The Bear (1988 film)

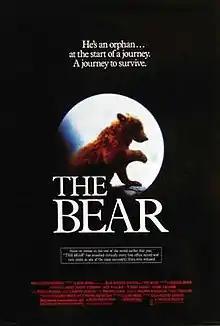
American film poster

The Bear is a 1988 French adventure family film directed by Jean-Jacques Annaud and released by TriStar Pictures. Adapted from the novel "The Grizzly King" (1916) by American author James Oliver Curwood, the screenplay was written by Gérard Brach. Set in British Columbia, Canada, the film tells the story of an orphaned grizzly bear cub who befriends a large adult male Kodiak bear as two trophy hunters pursue them through the wild.